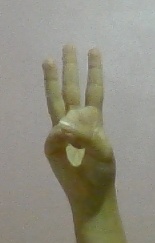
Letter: thaa